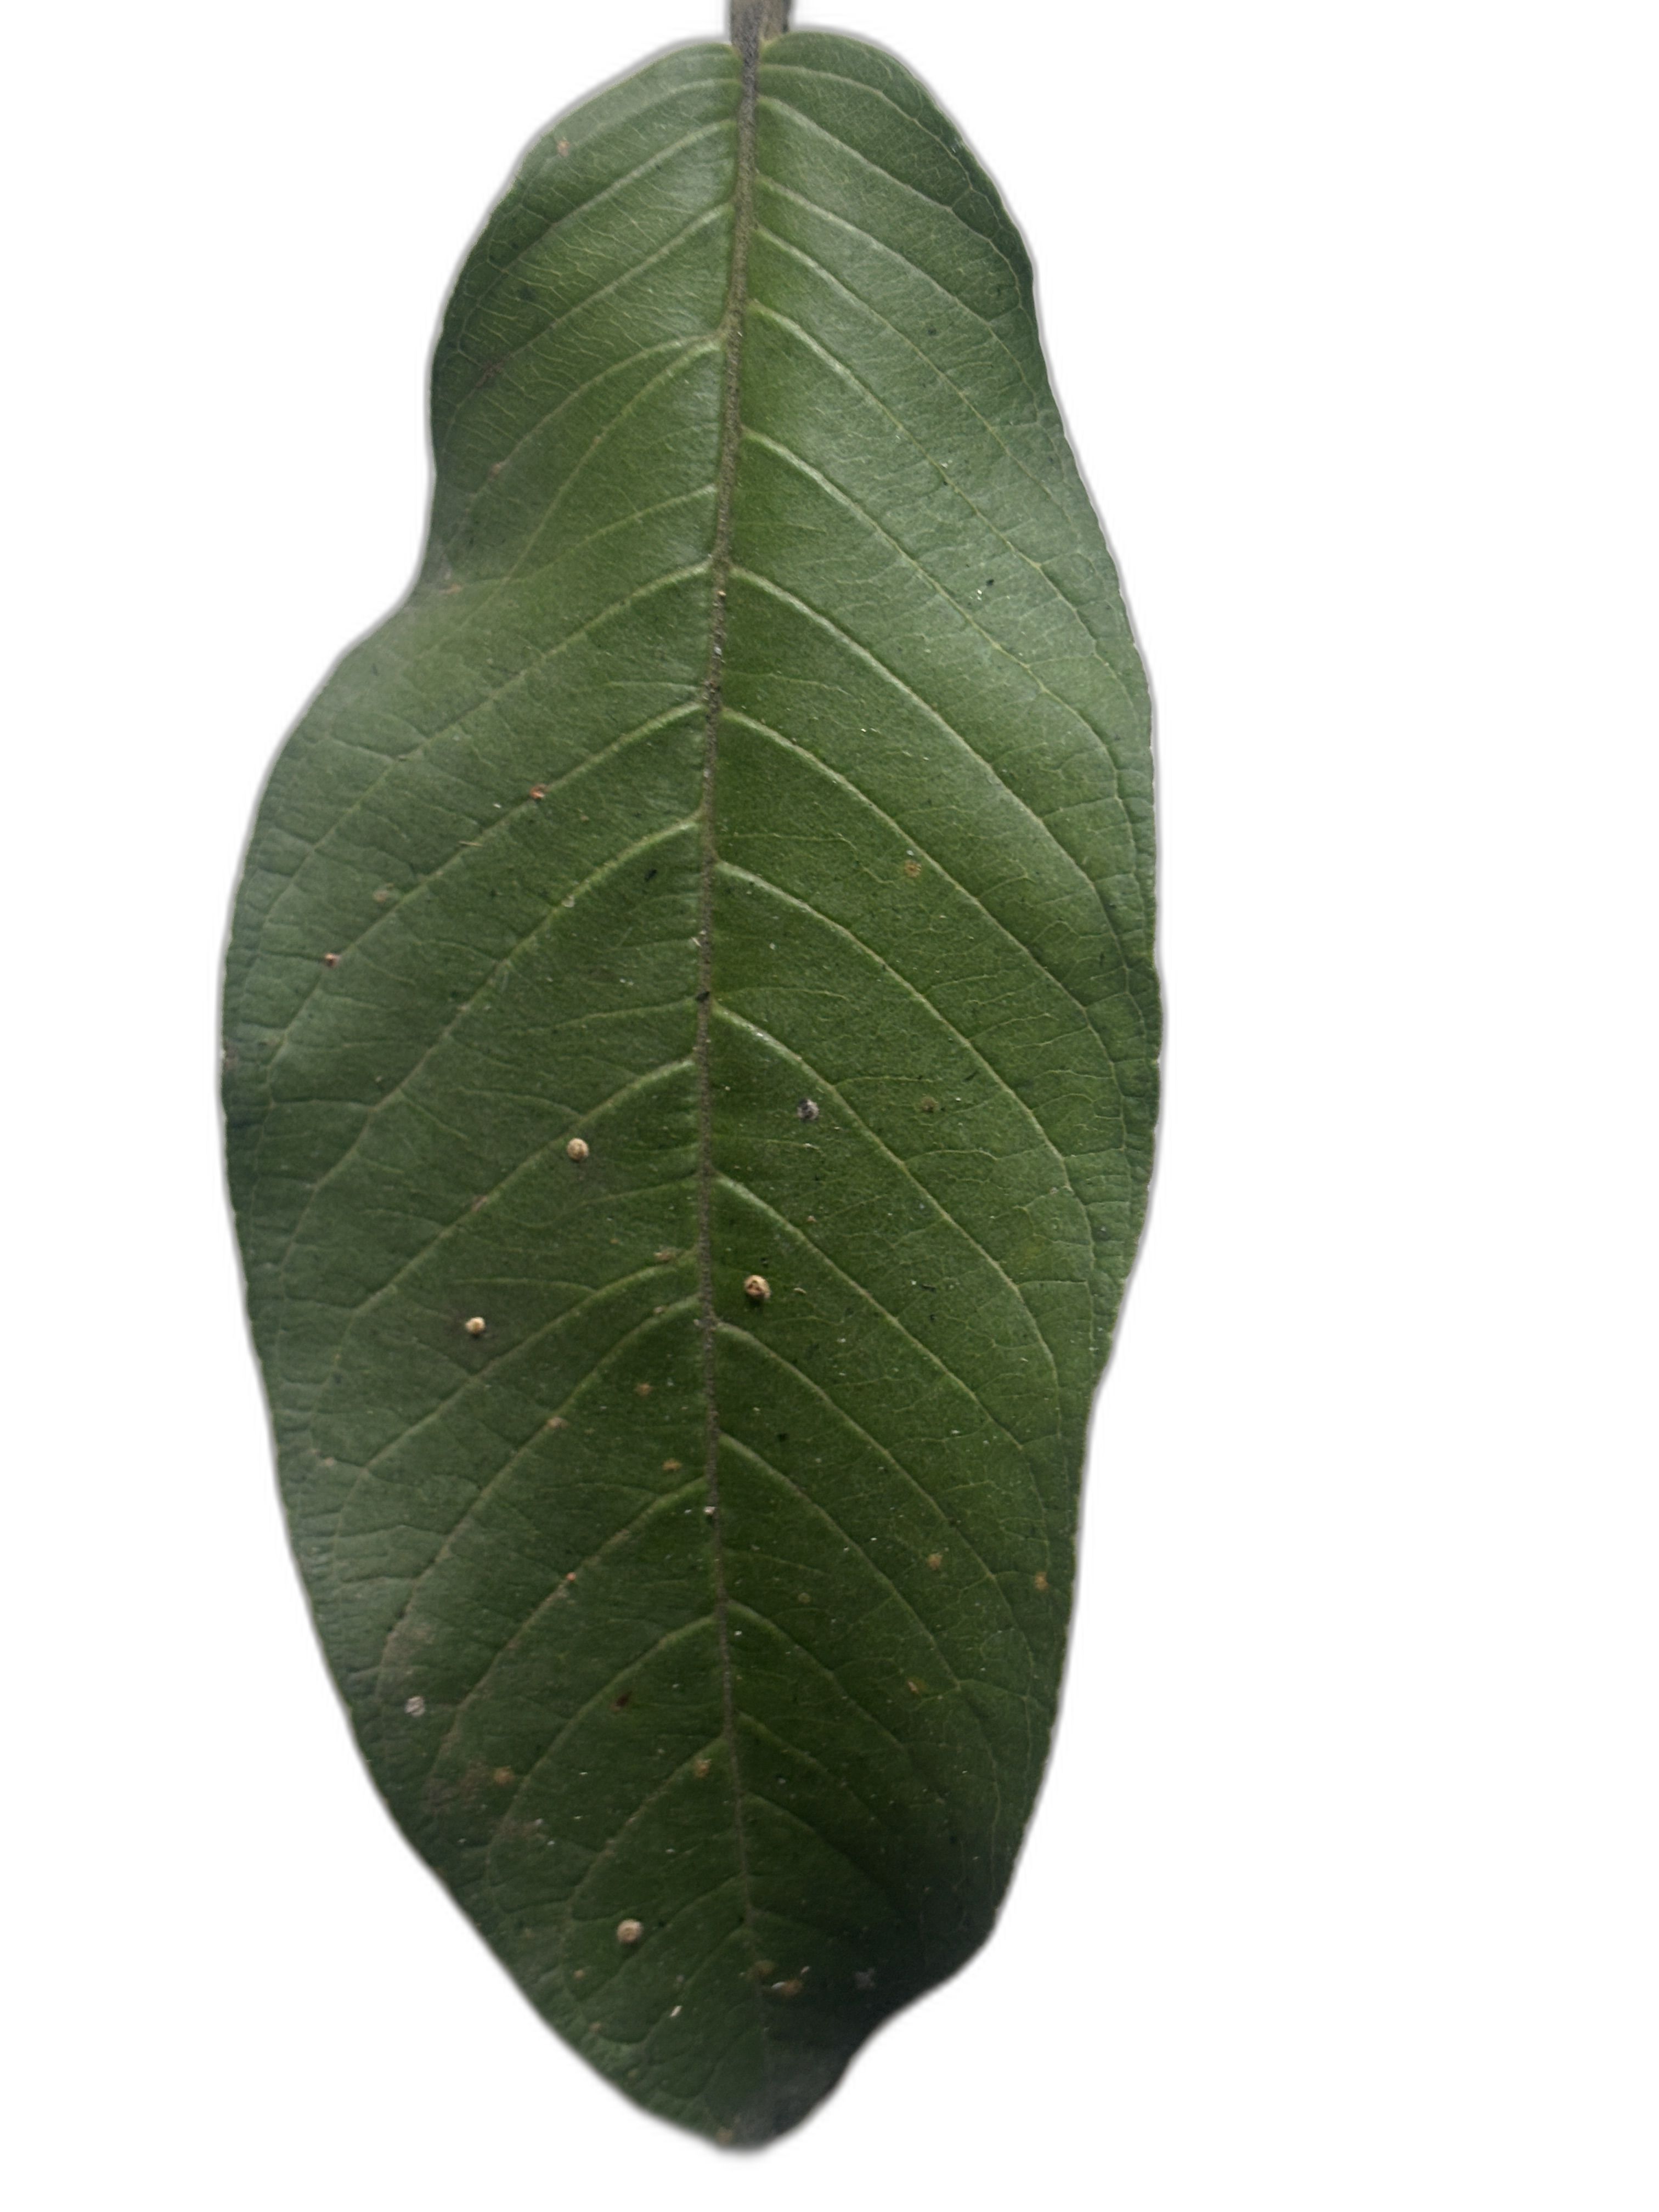
Plant part: leaf
Disease: Healthy